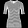
Label: T - shirt / top